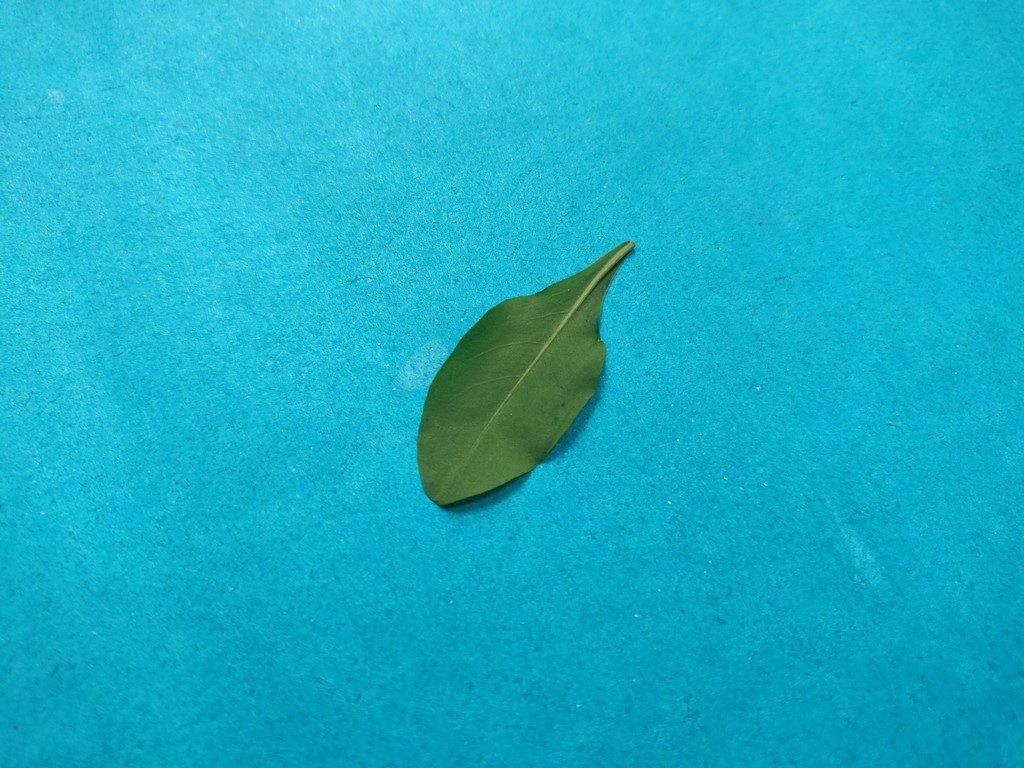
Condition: Healthy
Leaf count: single
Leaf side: back